Squid

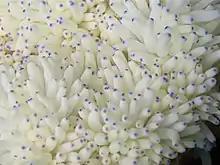
Squid eggs

Courtship in squid takes place in the open water and involves the male selecting a female, the female responding, and the transfer by the male of spermatophores to the female. In many instances, the male may display to identify himself to the female and drive off any potential competitors. Elaborate changes in body patterning take place in some species in both agonistic and courtship behaviour. The Caribbean reef squid ("Sepioteuthis sepioidea"), for example, employs a complex array of colour changes during courtship and social interactions and has a range of about 16 body patterns in its repertoire.